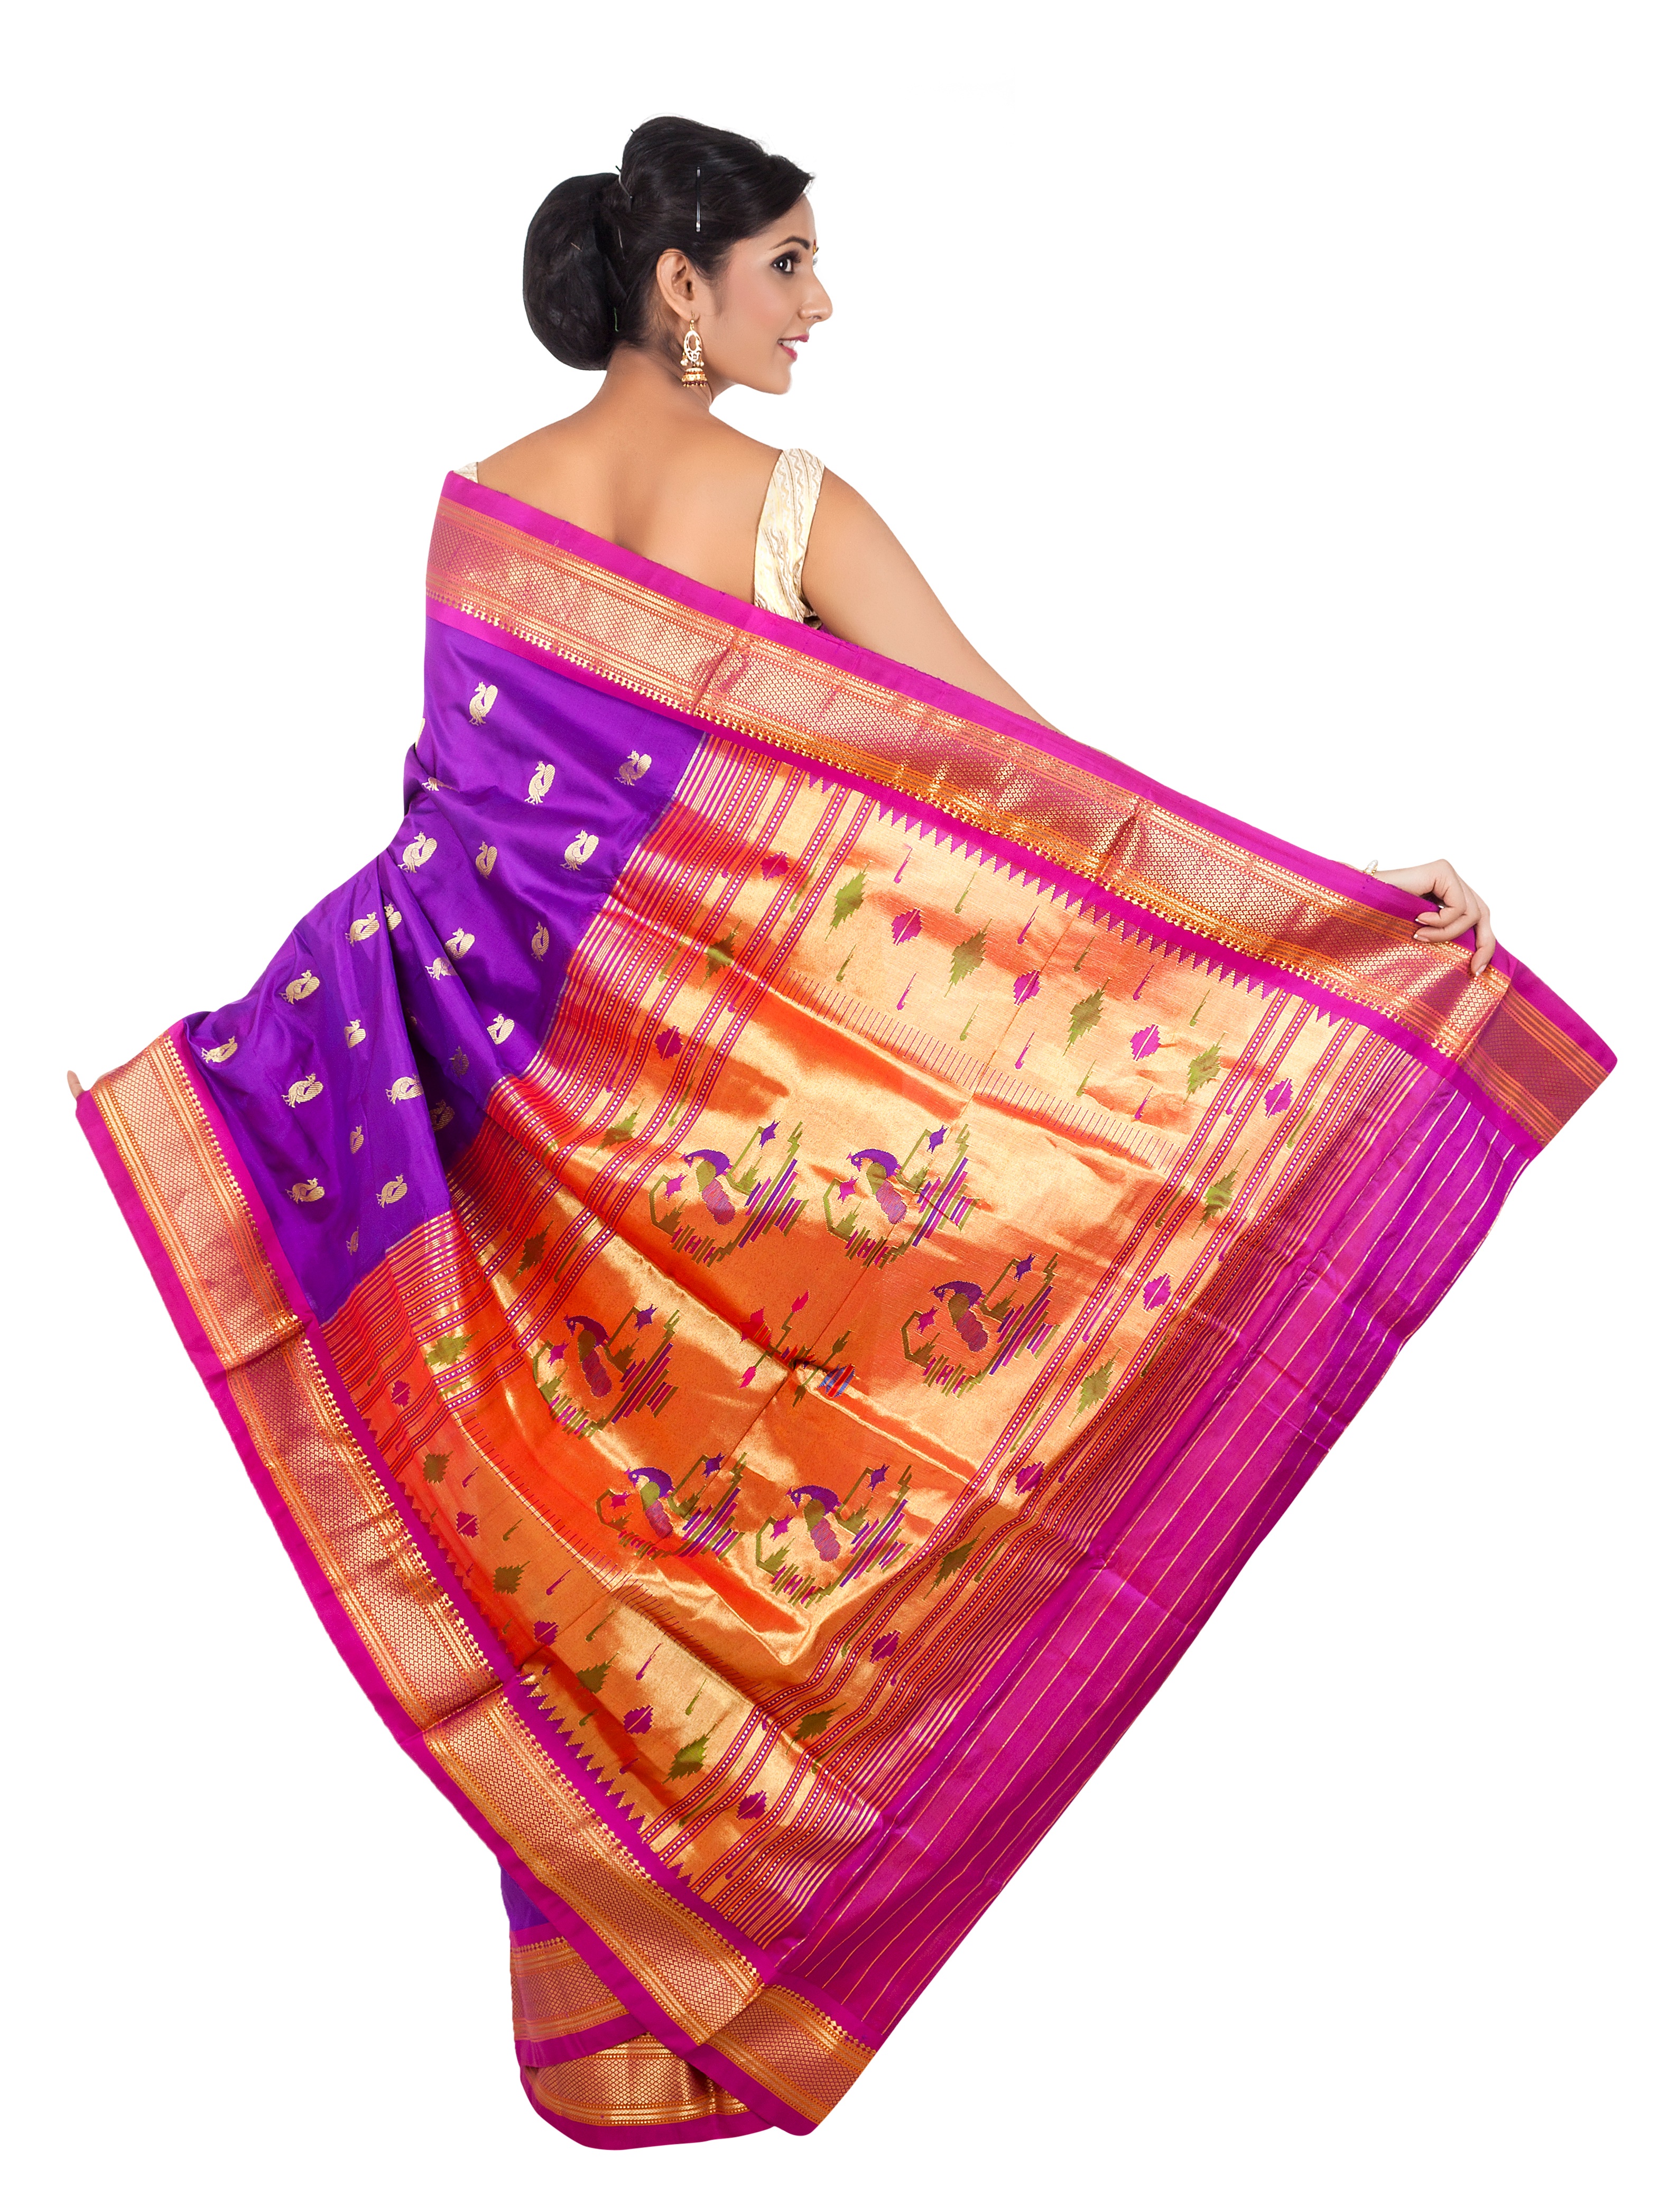
purple, pattern, clothing, pink, material, product, textile, peach, sari, magenta, silk, satin, sleeve, bed sheet